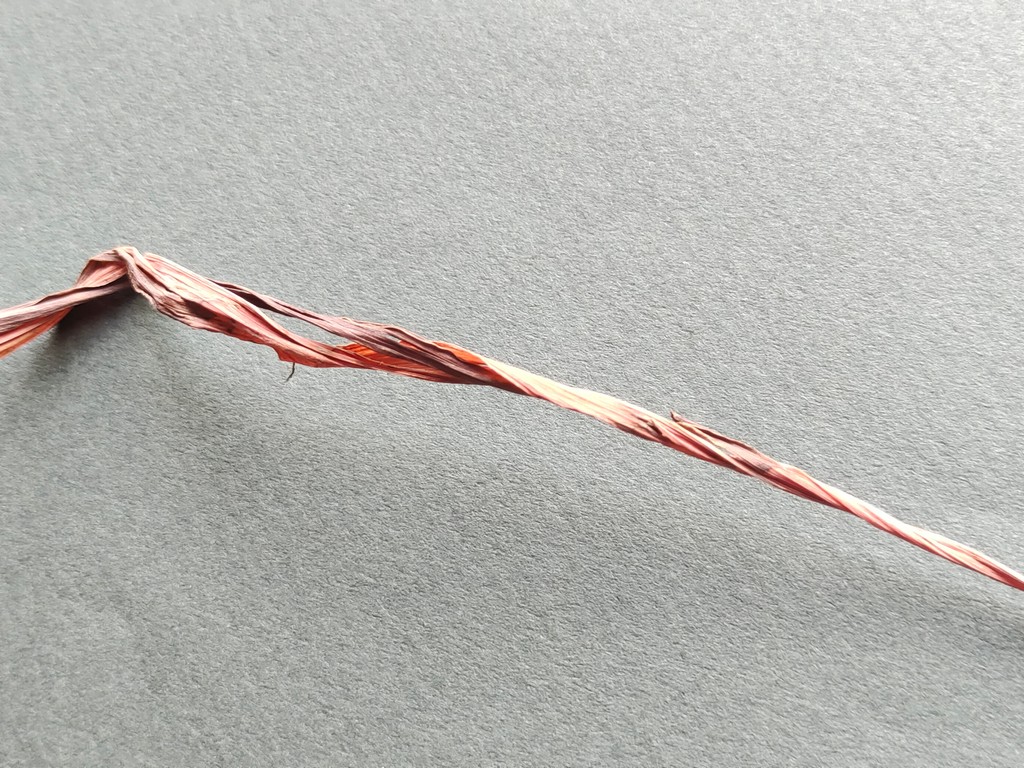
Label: Dried